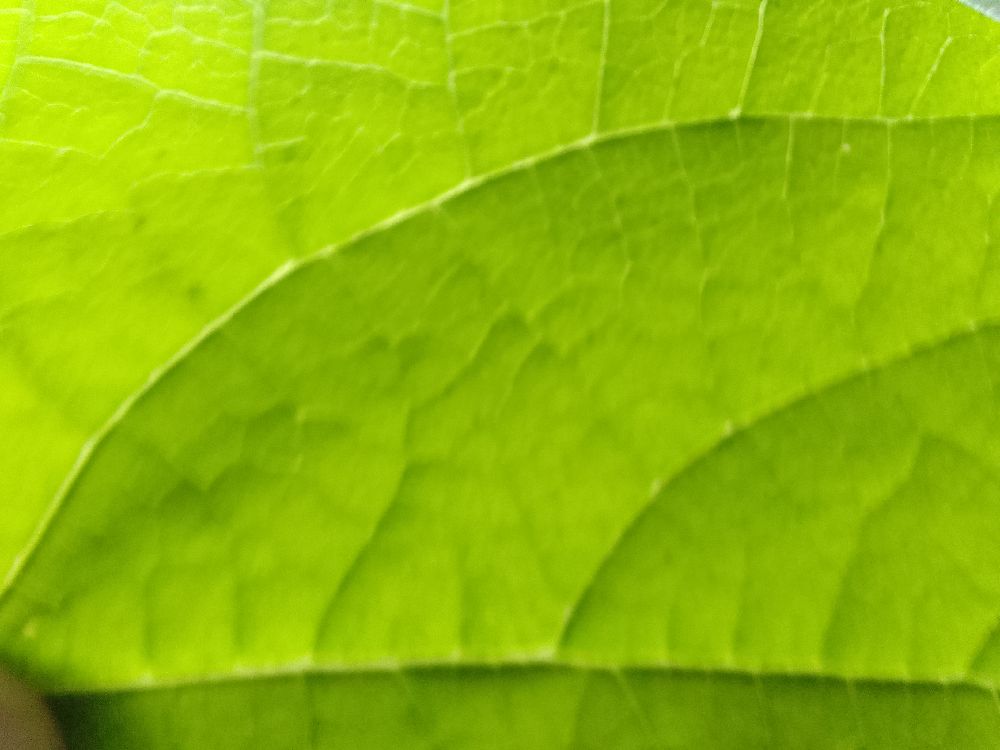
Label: healthy